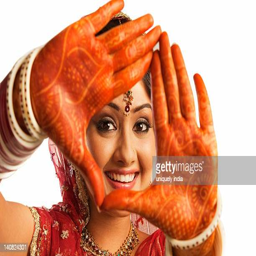
portrait of a bride showing henna decorated palms and smiling